Charles W. Juels

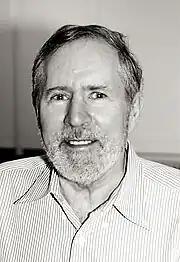
Charles Juels in 2008

Charles W. Juels (1944 – January 21, 2009) was an American amateur astronomer and psychiatrist by profession, who became a prolific discoverer of minor planets after his retirement.